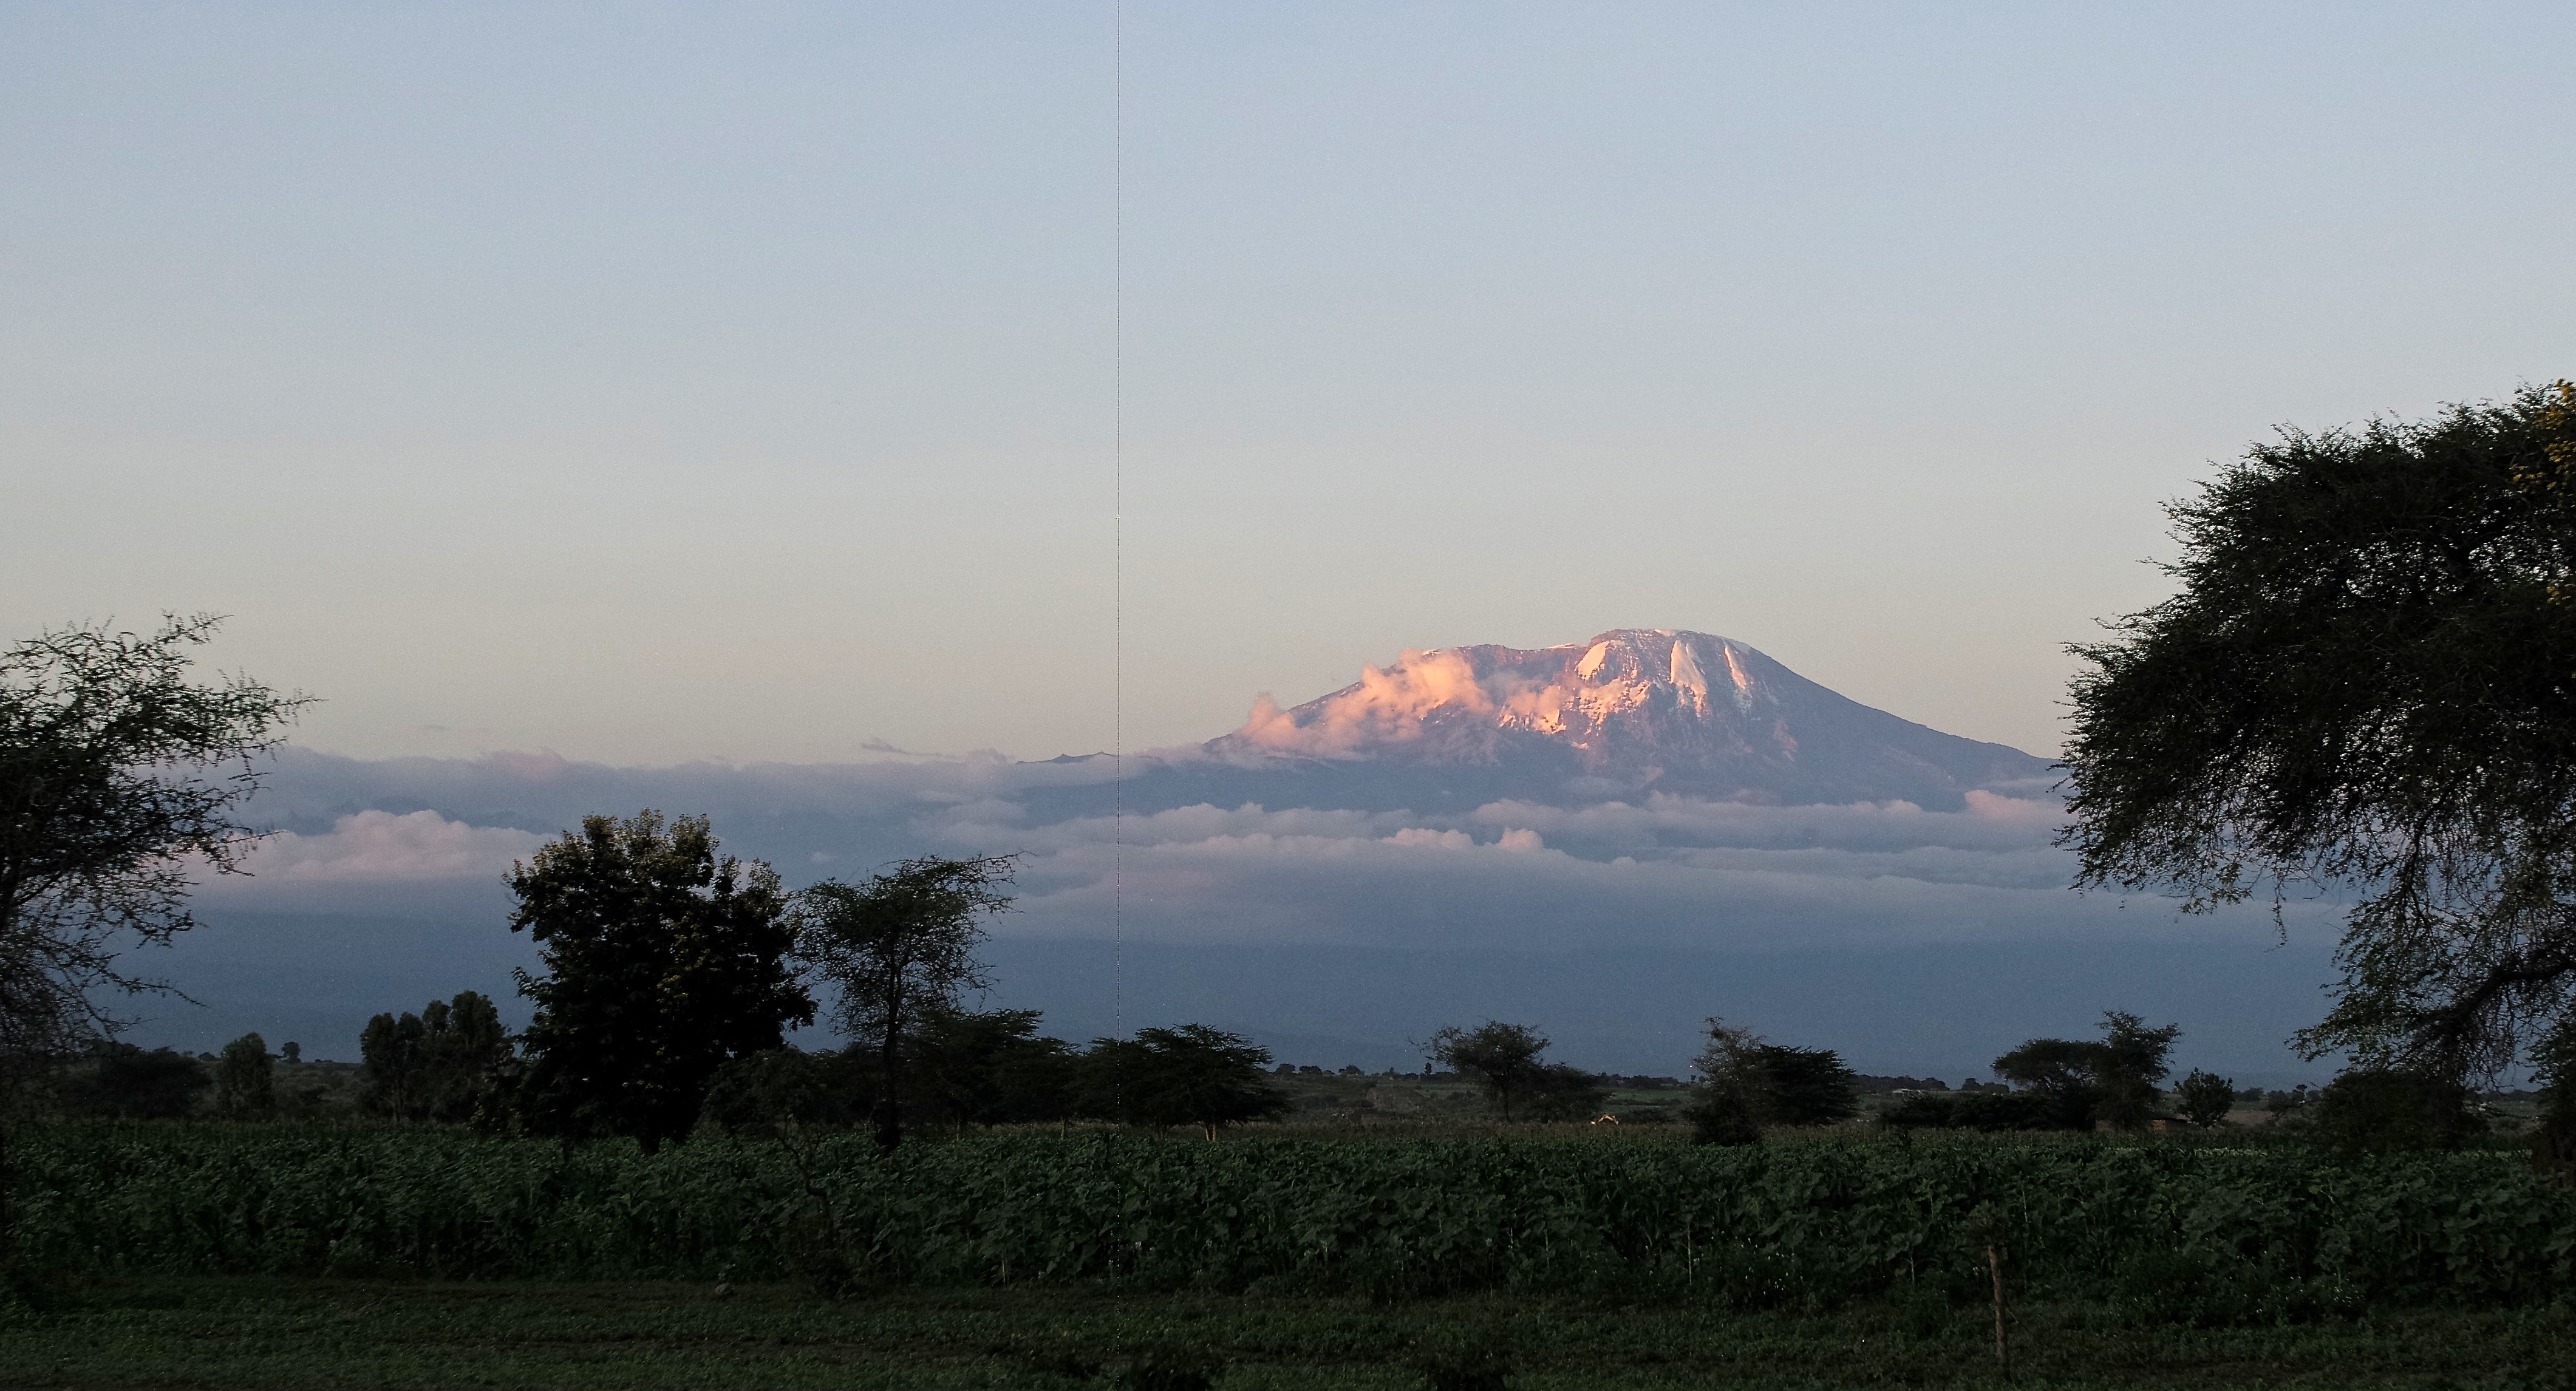
landscape, nature, horizon, wilderness, mountain, cloud, sunset, field, prairie, morning, hill, dawn, travel, dusk, africa, plain, m, f14, mount, plateau, 50, tanzania, kilimanjaro, leica, 240, summilux, typ, ecosystem, rural area, landform, geographical feature, atmospheric phenomenon, mountainous landforms